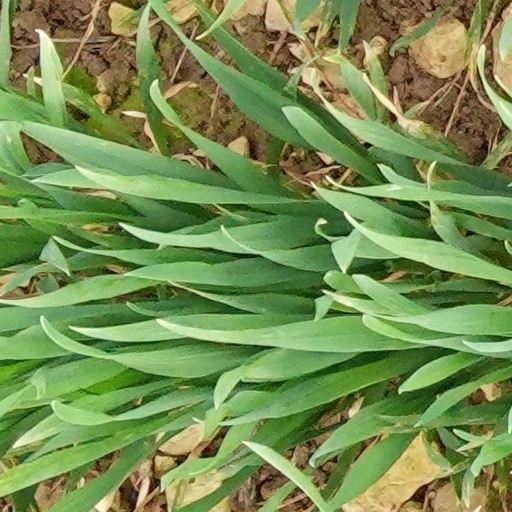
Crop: wheat